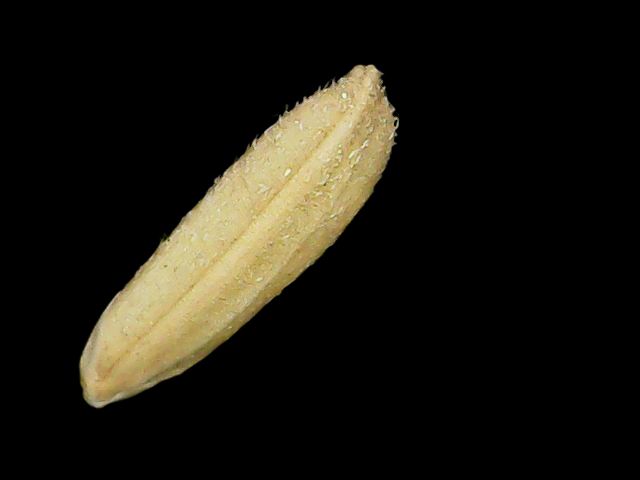
Rice variety: Binadhan16